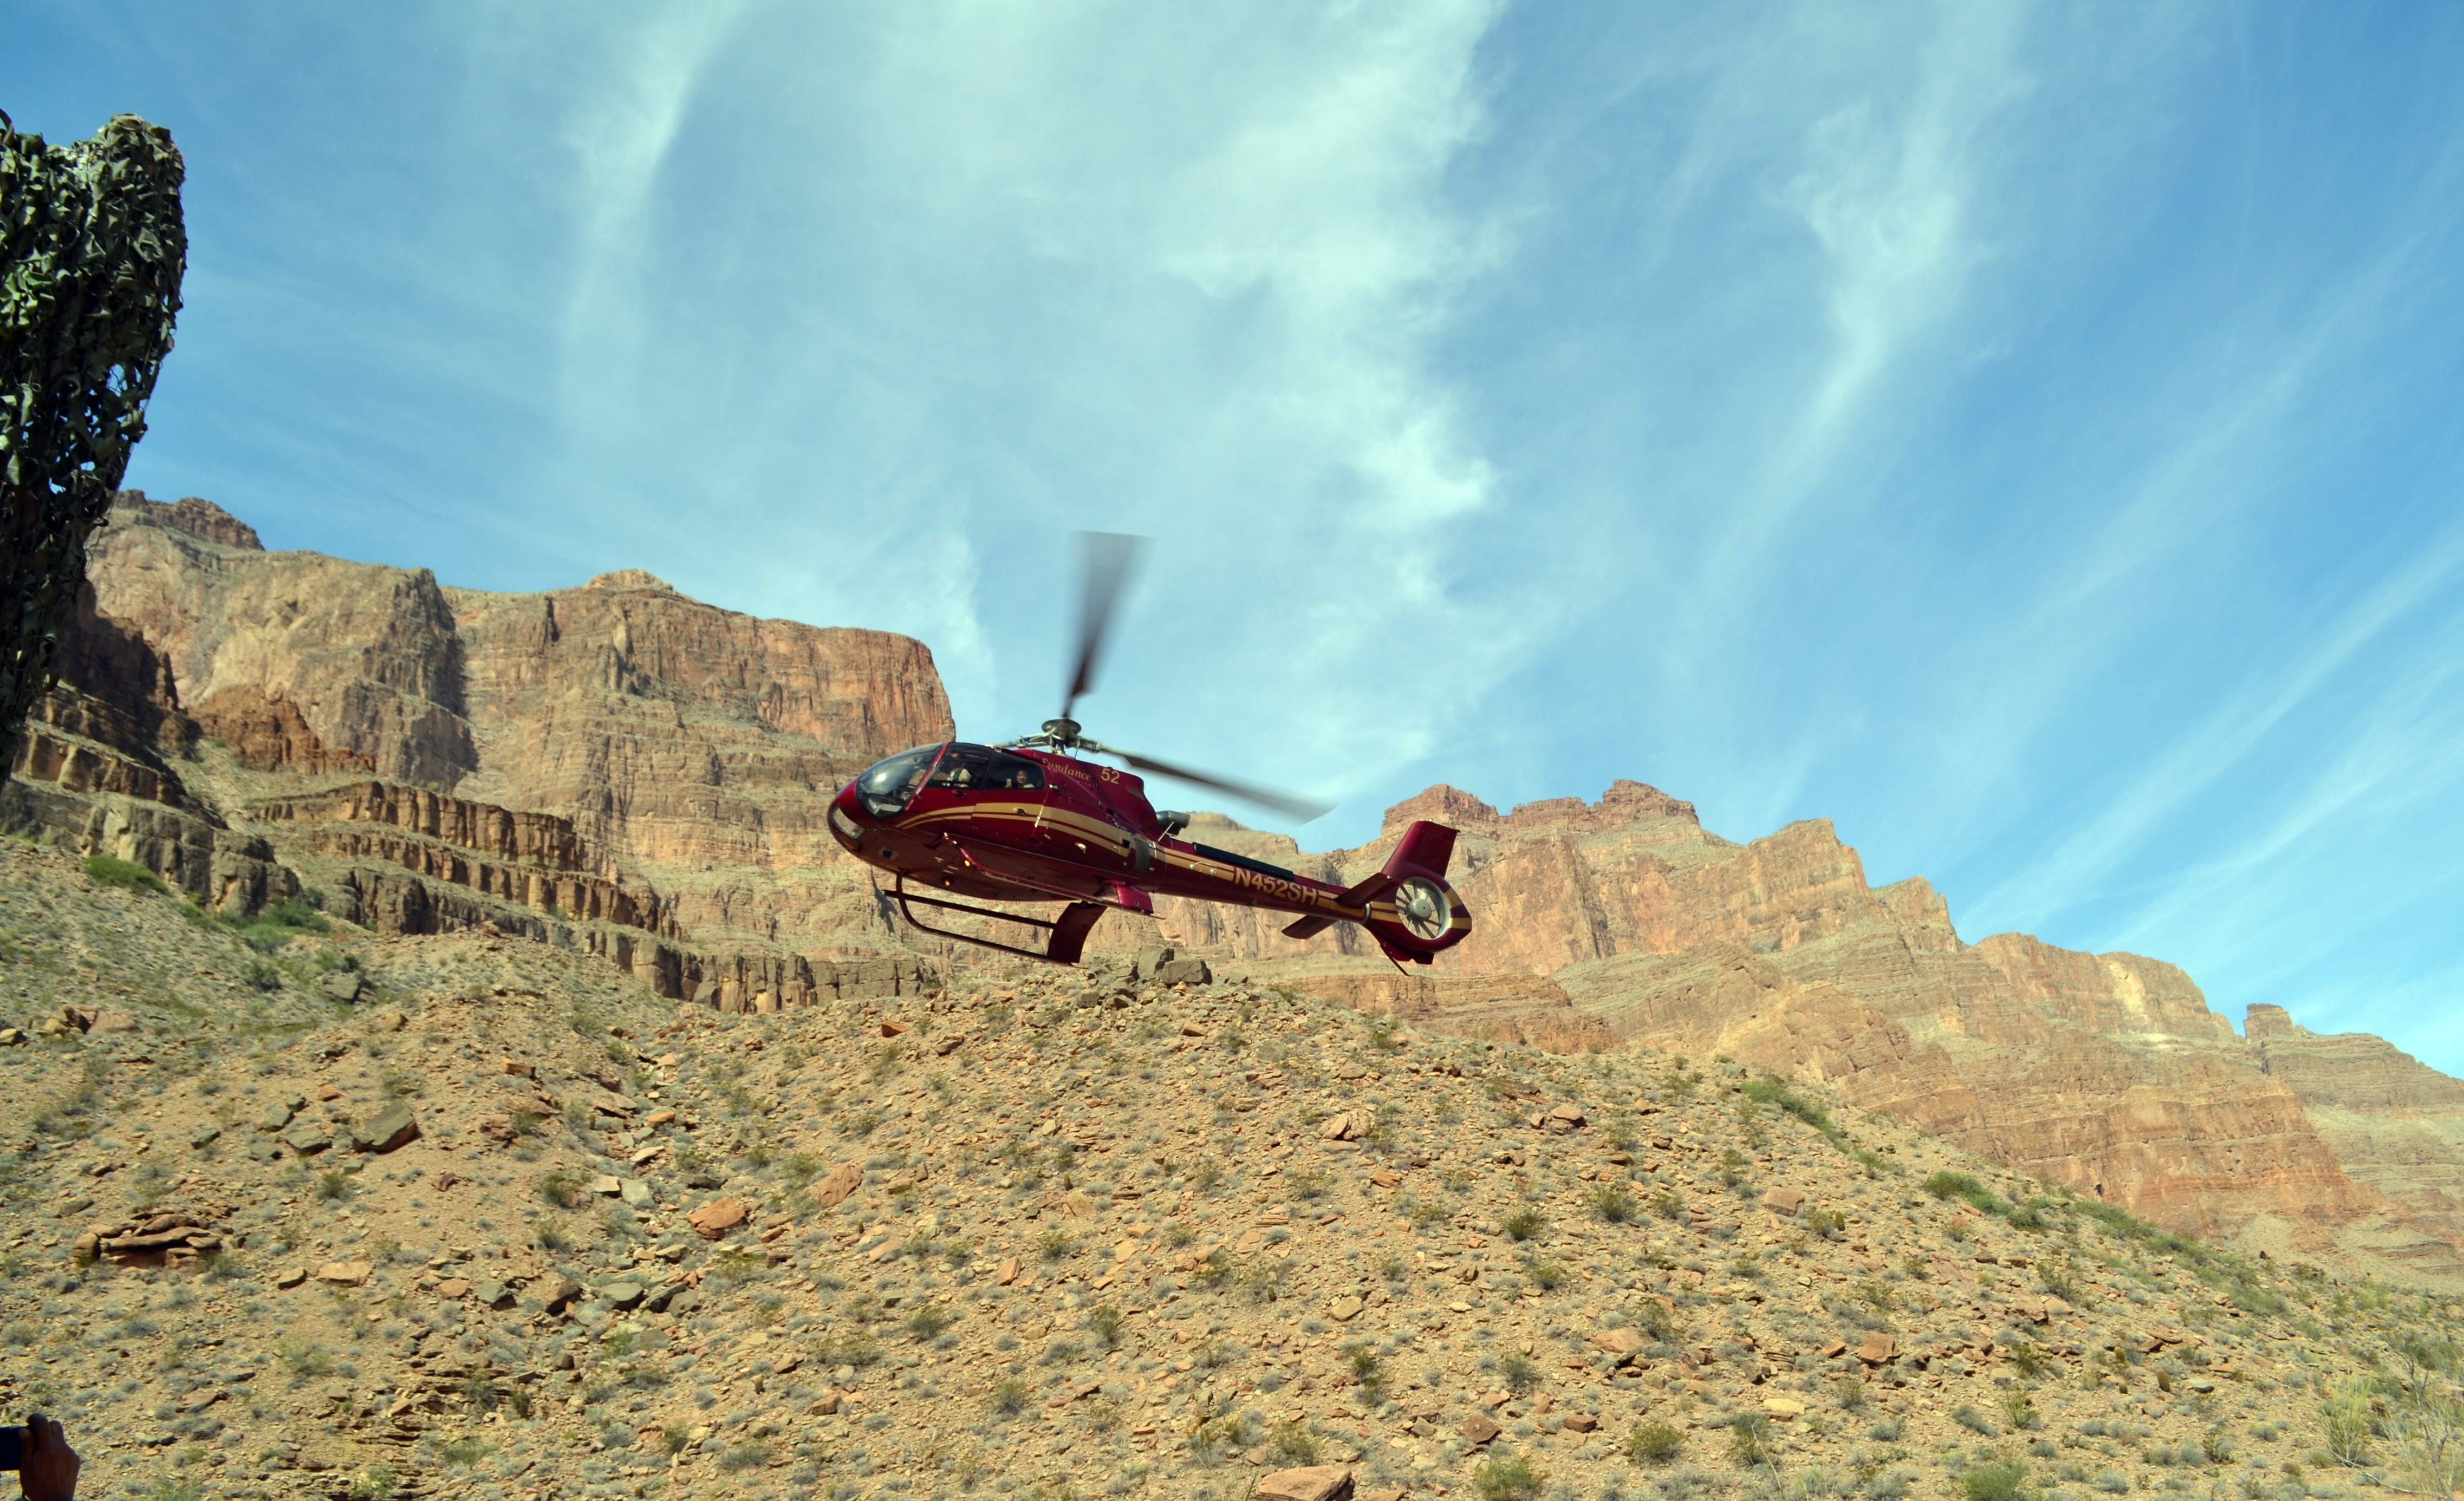
landscape, rock, wilderness, mountain, view, valley, mountain range, cliff, scenic, usa, america, landmark, canyon, grand canyon, helicopter, tourism, terrain, arizona, geology, plateau, chopper, ecosystem, screenshot, mountainous landforms